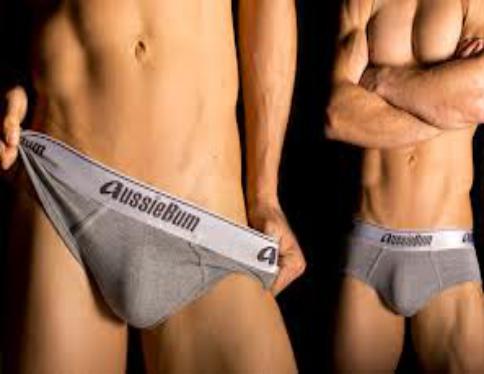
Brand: aussieBum
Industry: Clothes